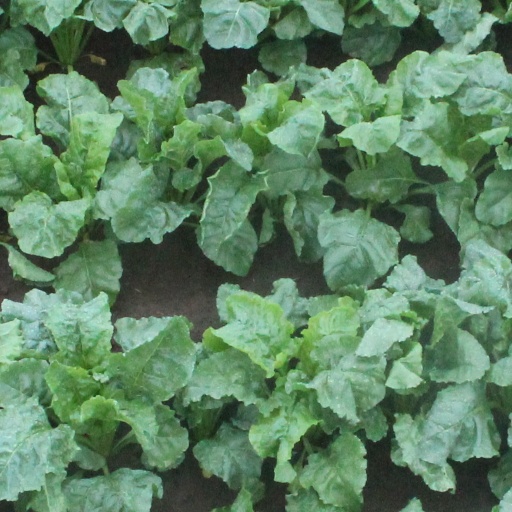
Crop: sugar beet